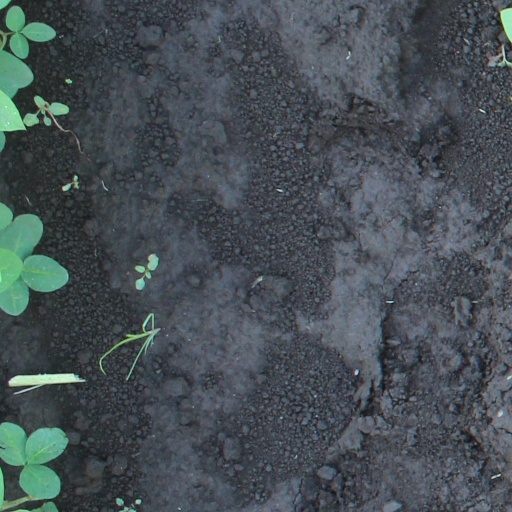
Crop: soybean